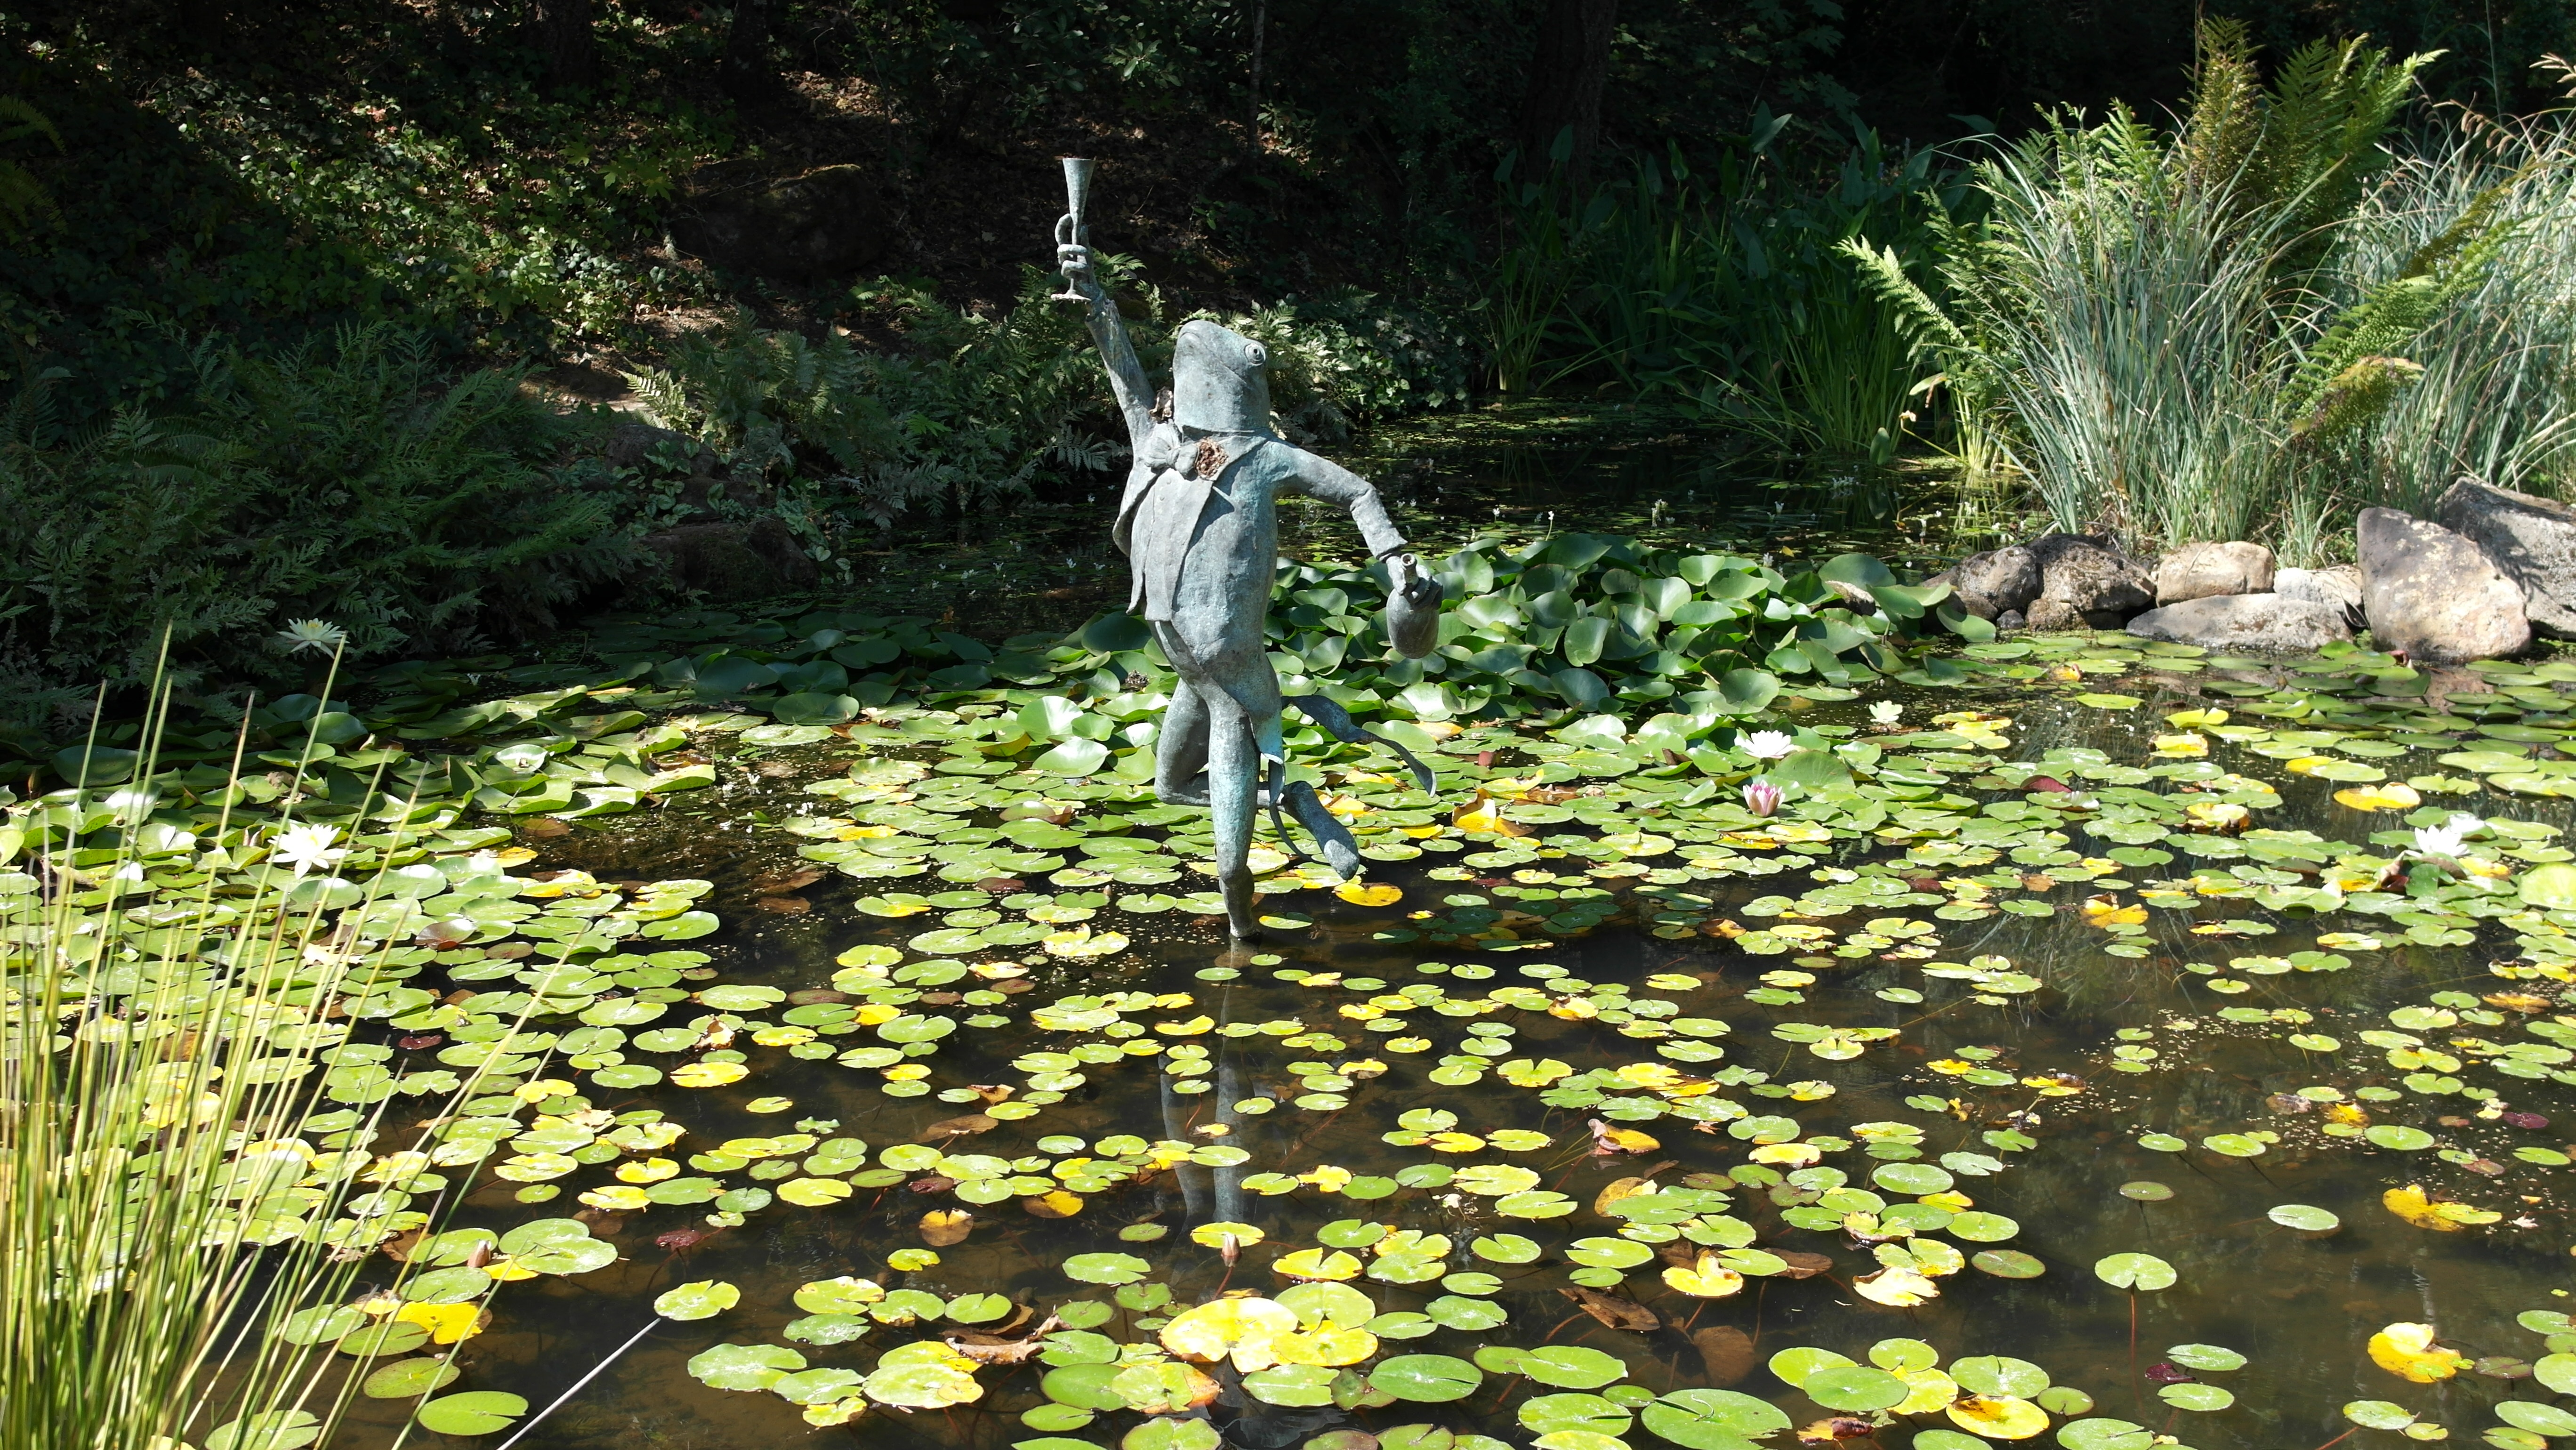
tree, forest, grass, lawn, leaf, flower, pond, statue, green, jungle, autumn, backyard, botany, frog, garden, flora, toast, botanical garden, woodland, habitat, yard, ecosystem, lily pond, natural environment